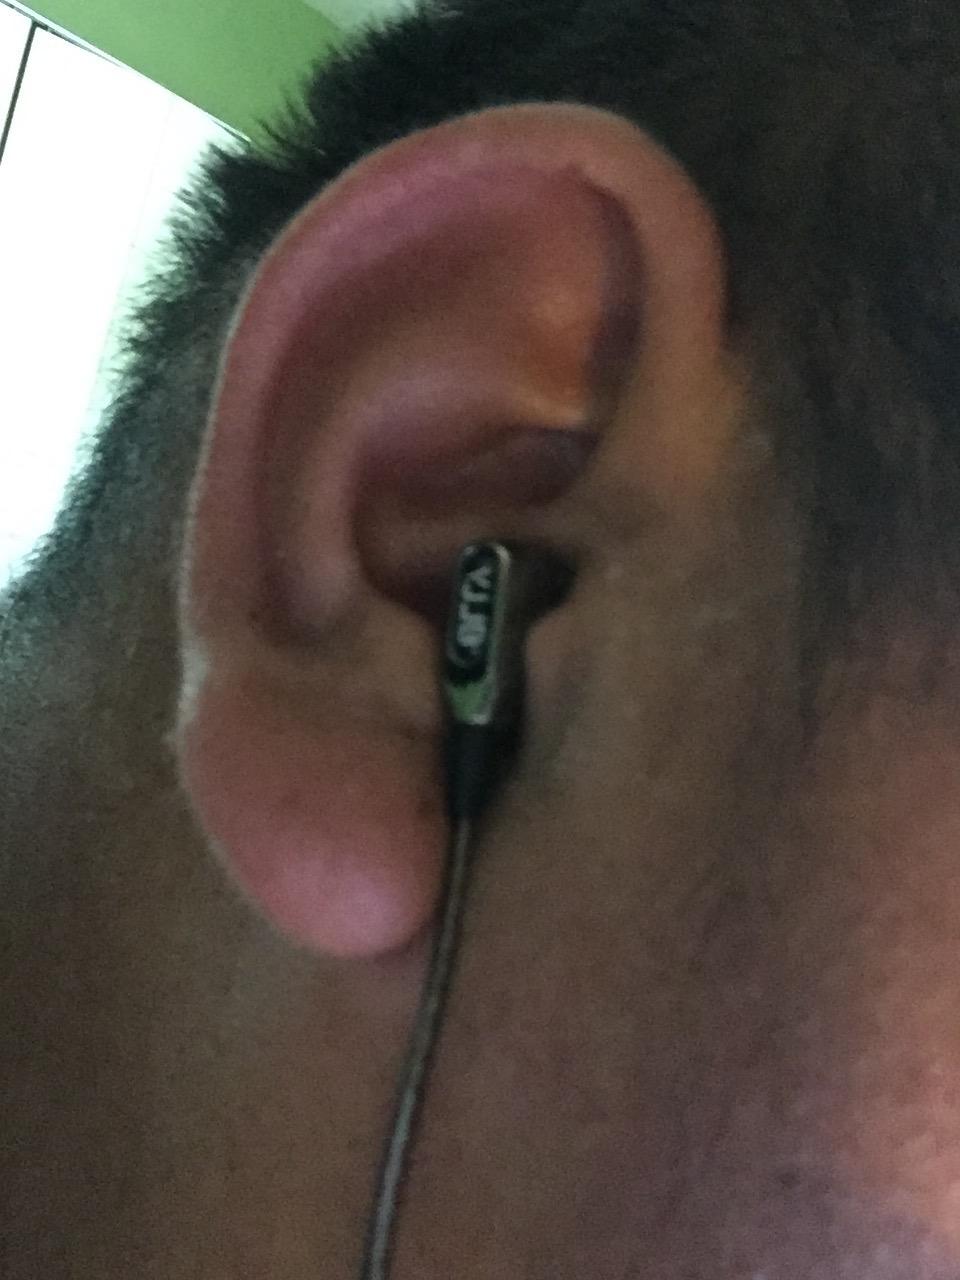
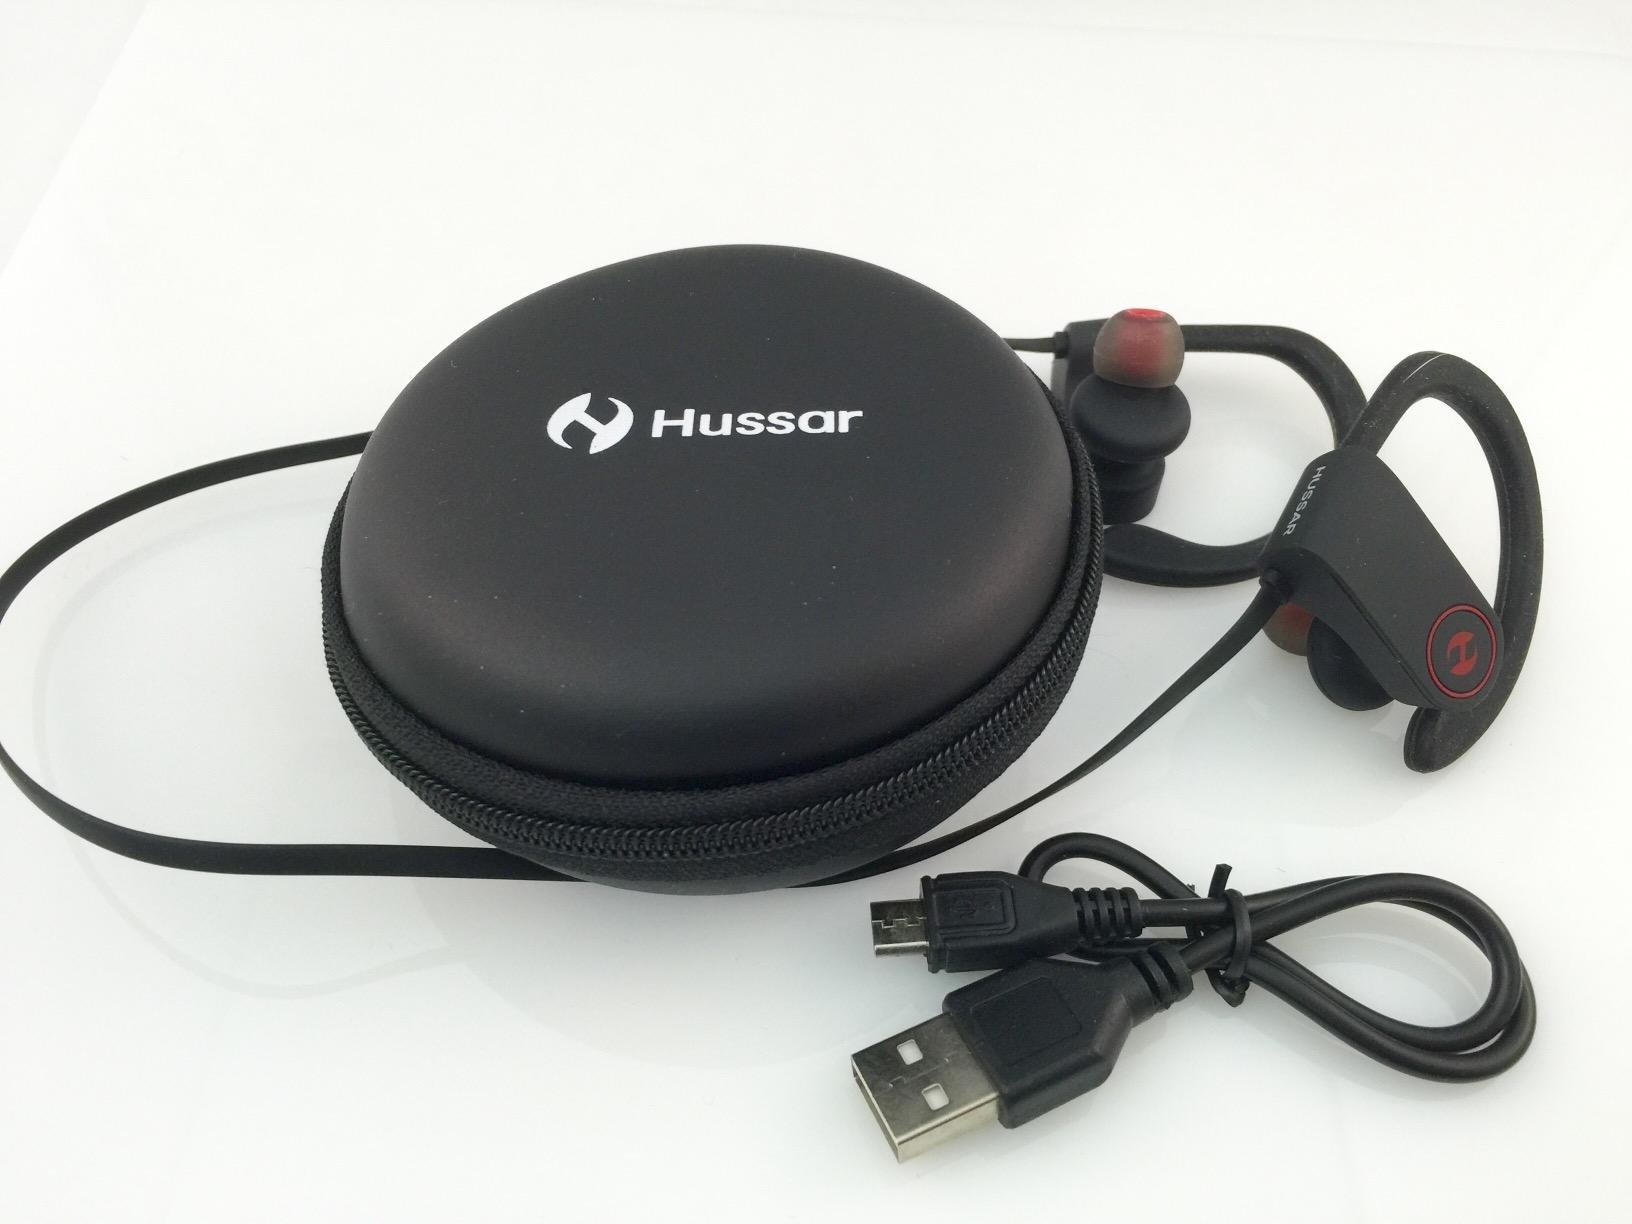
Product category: headphones
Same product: no